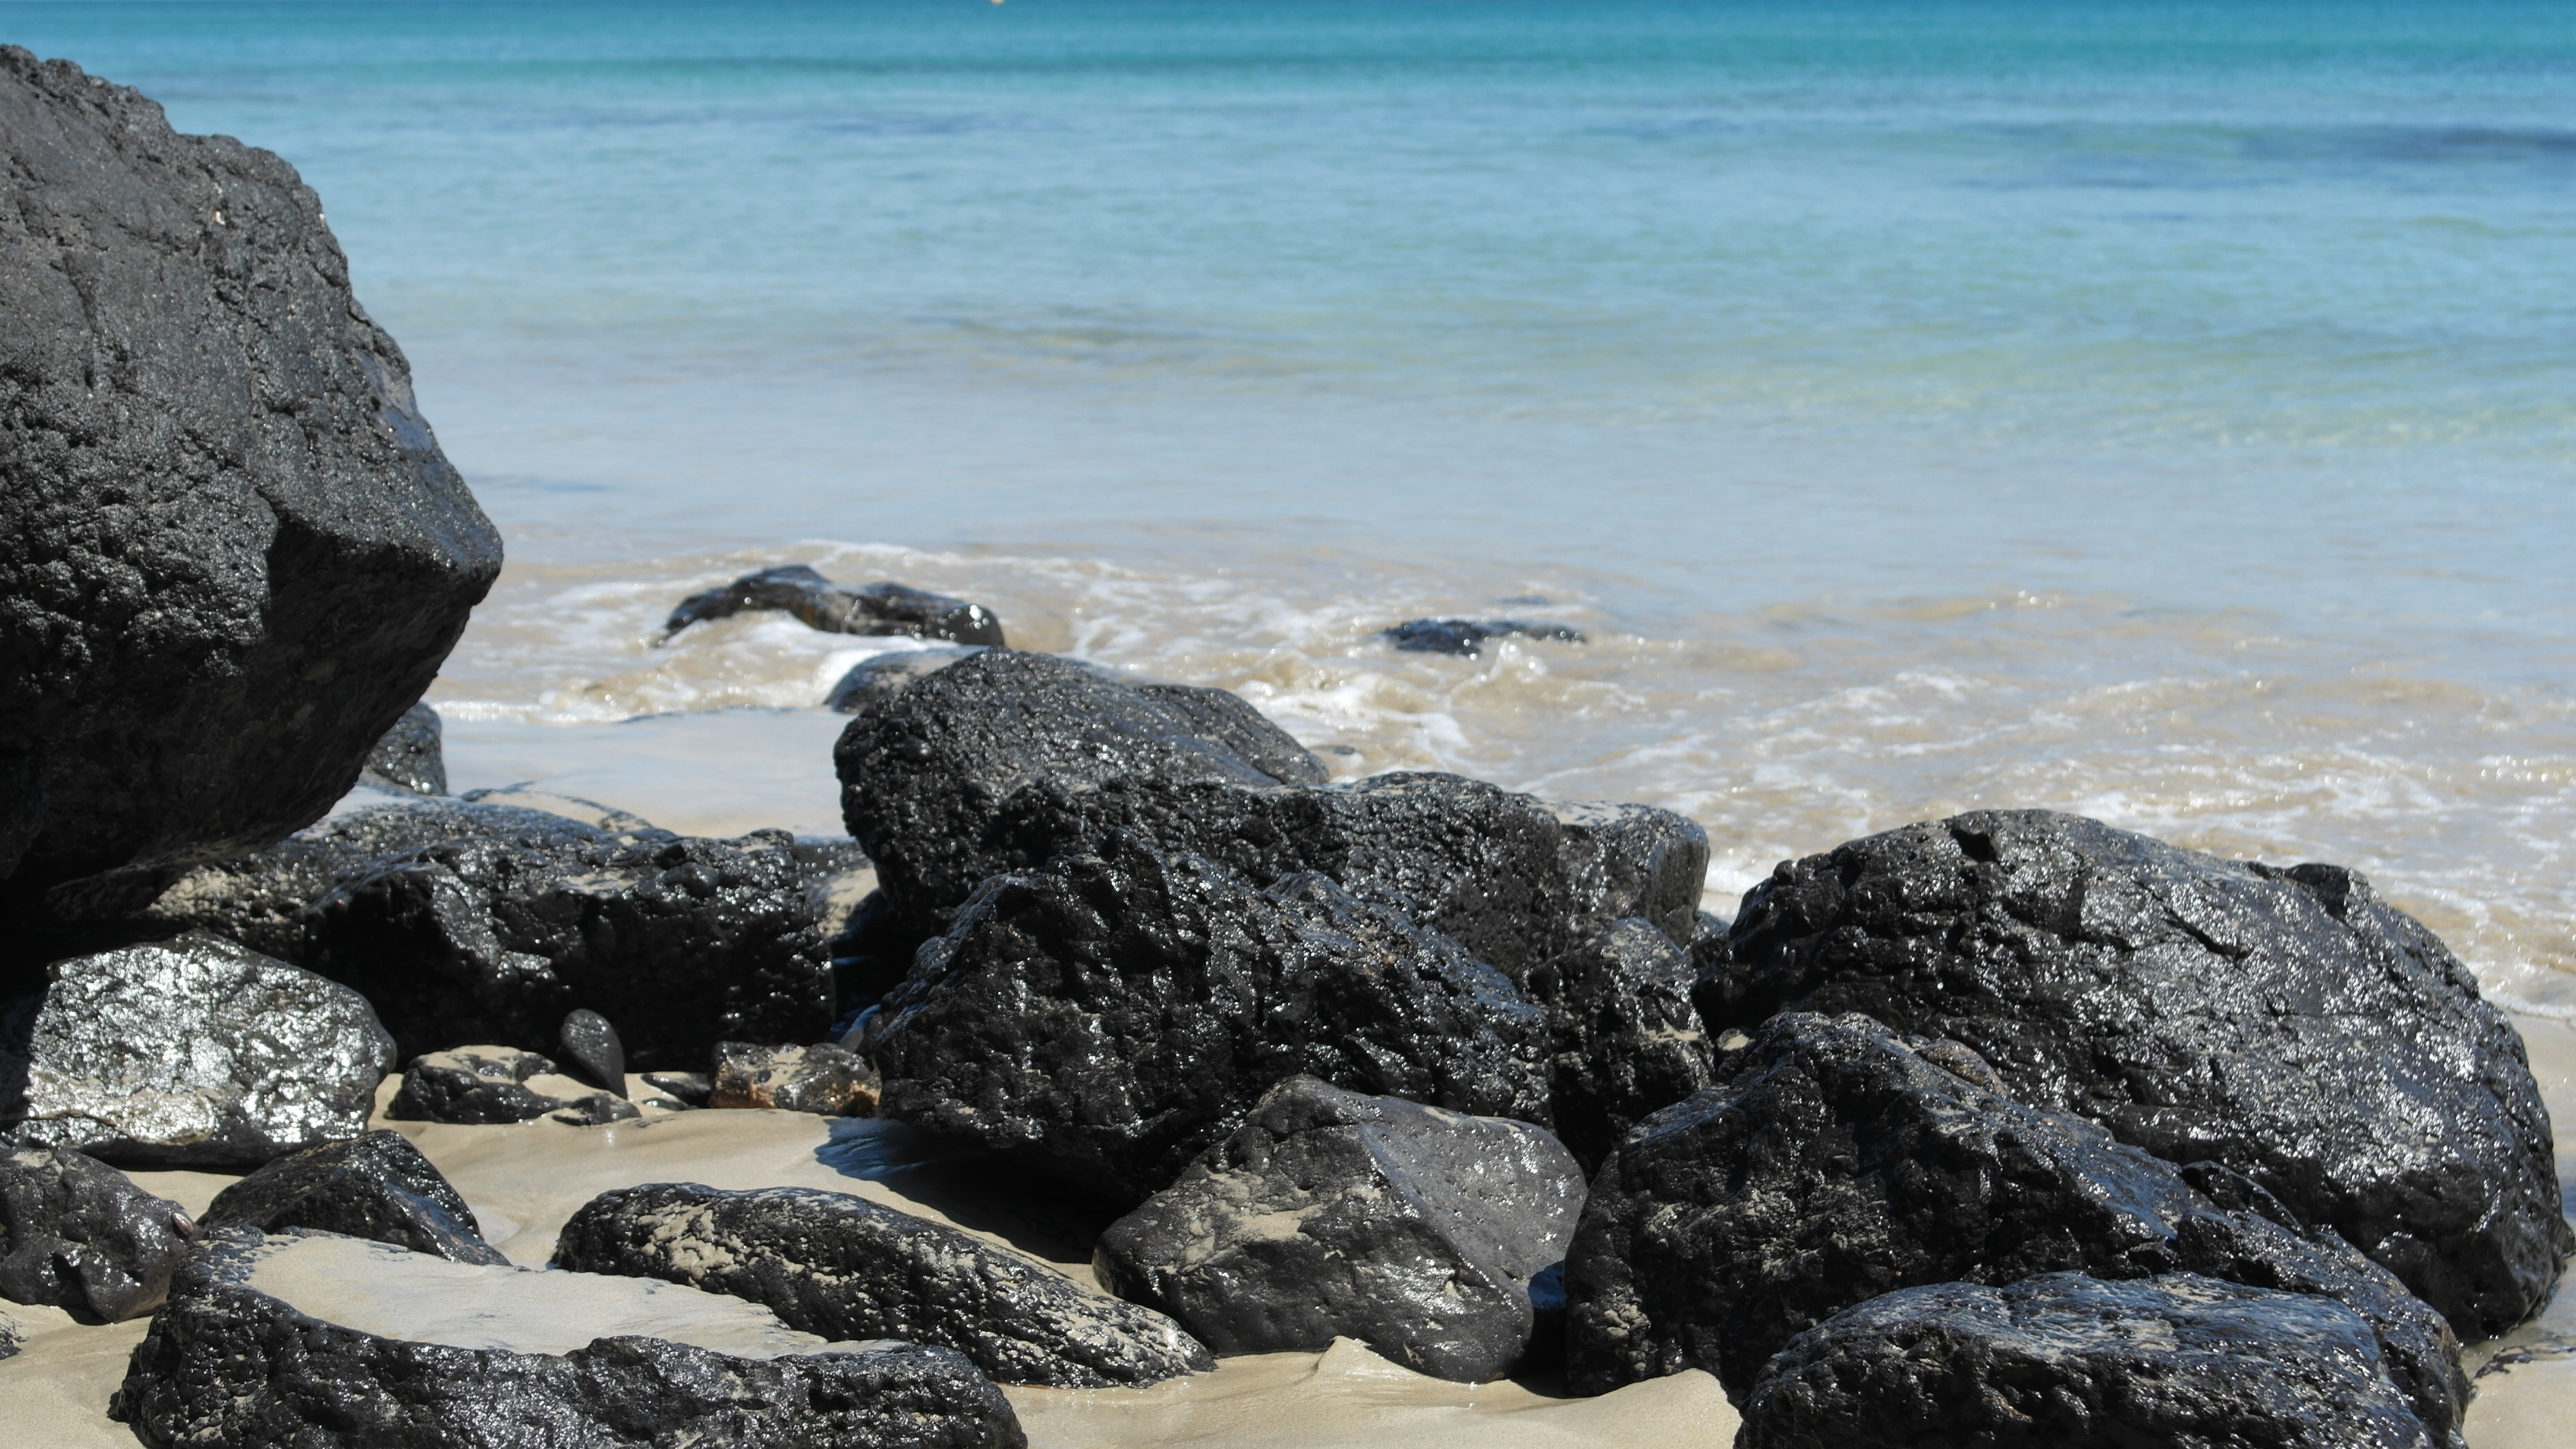
beach, sea, coast, rock, ocean, shore, wave, bay, material, stones, geology, boulder, cape, fuerteventura, tide pool, wind wave